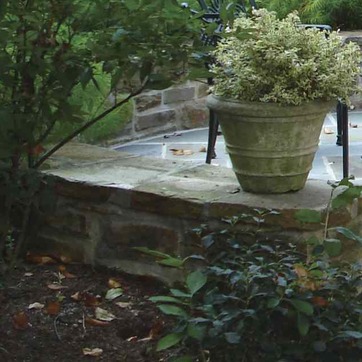
Material: stone